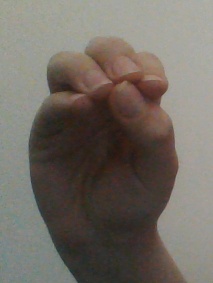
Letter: ha